Shlach

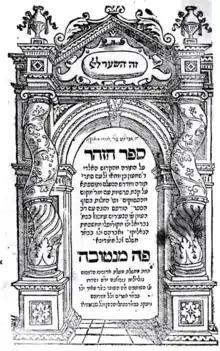
The Title Page of the Zohar

The Zohar found in God's Attributes as expressed in Numbers 14:18 components of God's essential Name. In the Zohar, Rabbi Simeon taught from the Book of Mystery that the Divine Name has both a revealed and a concealed form. In its revealed form, it is written as the four-letter Name of God, the Tetragrammaton, but in its undisclosed form it is written in other letters, and this undisclosed form represents the most Recondite of all. In the Zohar, Rabbi Judah taught that even the revealed form of the Name is hidden under other letters (as the name ADoNaY, , is hidden within ADNY) in order to screen the most Recondite of all. In the letters of God's Name are concealed 22 attributes of Mercy, namely, the 13 attributes of God in Exodus 34:6–7 and nine attributes of the "Mikroprosopus", the lesser revealed aspect of God. They all combine in one composite Name. When people were more reverent, the priests openly enunciated the Name in the hearing of all, but after irreverence became widespread, the Name became concealed under other letters. At the time when the Name was disclosed, the priest would concentrate his mind on its deep and inner meaning, and he would utter the Name in such a way as to accord with that meaning. But when irreverence became common in the world, he would conceal all within the written letters. The Zohar taught that Moses uttered the 22 letters in two sections, first in Exodus 34:6–7 in the attributes of God, and second in Numbers 14:18, when he uttered nine attributes of Mercy that are inherent in the "Mikroprosopus", and which are radiated from the light of God. All this the priest combined together when he spread forth his hands to bless the people pursuant to Numbers 6:23–26, so that all the worlds received God's blessings. It is for this reason that Numbers 6:23 says simply "saying" ("amor"), instead of the imperative form "say" ("imri"), in a reference to the hidden letters within the words of the Priestly Blessing. The word , "amor" has in its letters the numerical value of 248 minus one ( equals 1; equals 40; equals 6; equals 200; and 1 + 40 + 6 + 200 = 247), equal to the number of a man's bodily parts, excepting the one part on which all the rest depend. All these parts thus receive the Priestly Blessing as expressed in the three verses of Numbers 6:24–26.